Pawnee people

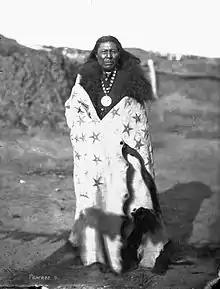
La-Roo-Chuck-A-La-Shar (Sun Chief) was a Pawnee chief who died fighting the Lakota at Massacre Canyon.

Like many other Native American tribes, the Pawnee had a cosmology with elements of all of nature represented in it. They based many rituals in the four cardinal directions. Pawnee priests conducted ceremonies based on the sacred bundles that included various materials, such as an ear of sacred corn, with great symbolic value. These were used in many religious ceremonies to maintain the balance of nature and the Pawnee relationship with the gods and spirits. In the 1890s, already in Oklahoma, the people participated in the Ghost Dance movement.